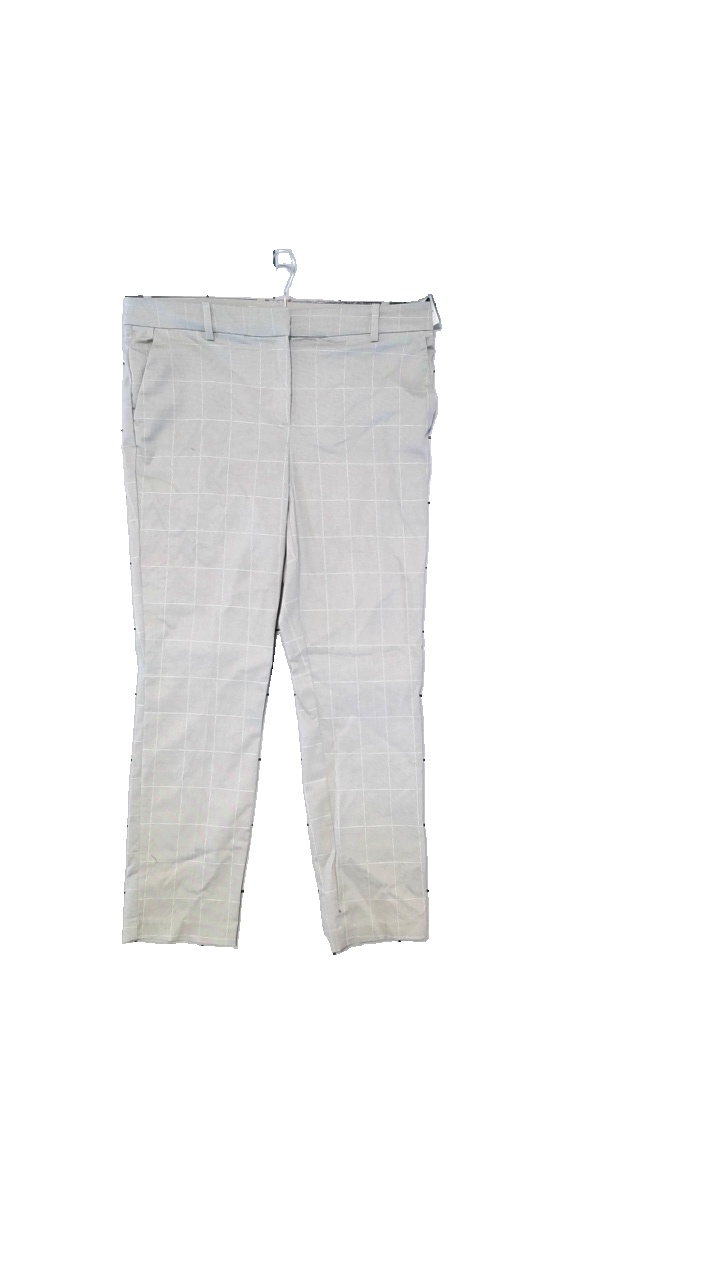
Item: Trousers (Ladies)
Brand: H&m
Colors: Beige
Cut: Regular
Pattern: Checkered print
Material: Shell:61%cotton, 36%polyester, 3%elastane. Lining:100%polyester
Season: All
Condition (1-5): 4
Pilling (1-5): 4
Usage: Reuse
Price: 50-100